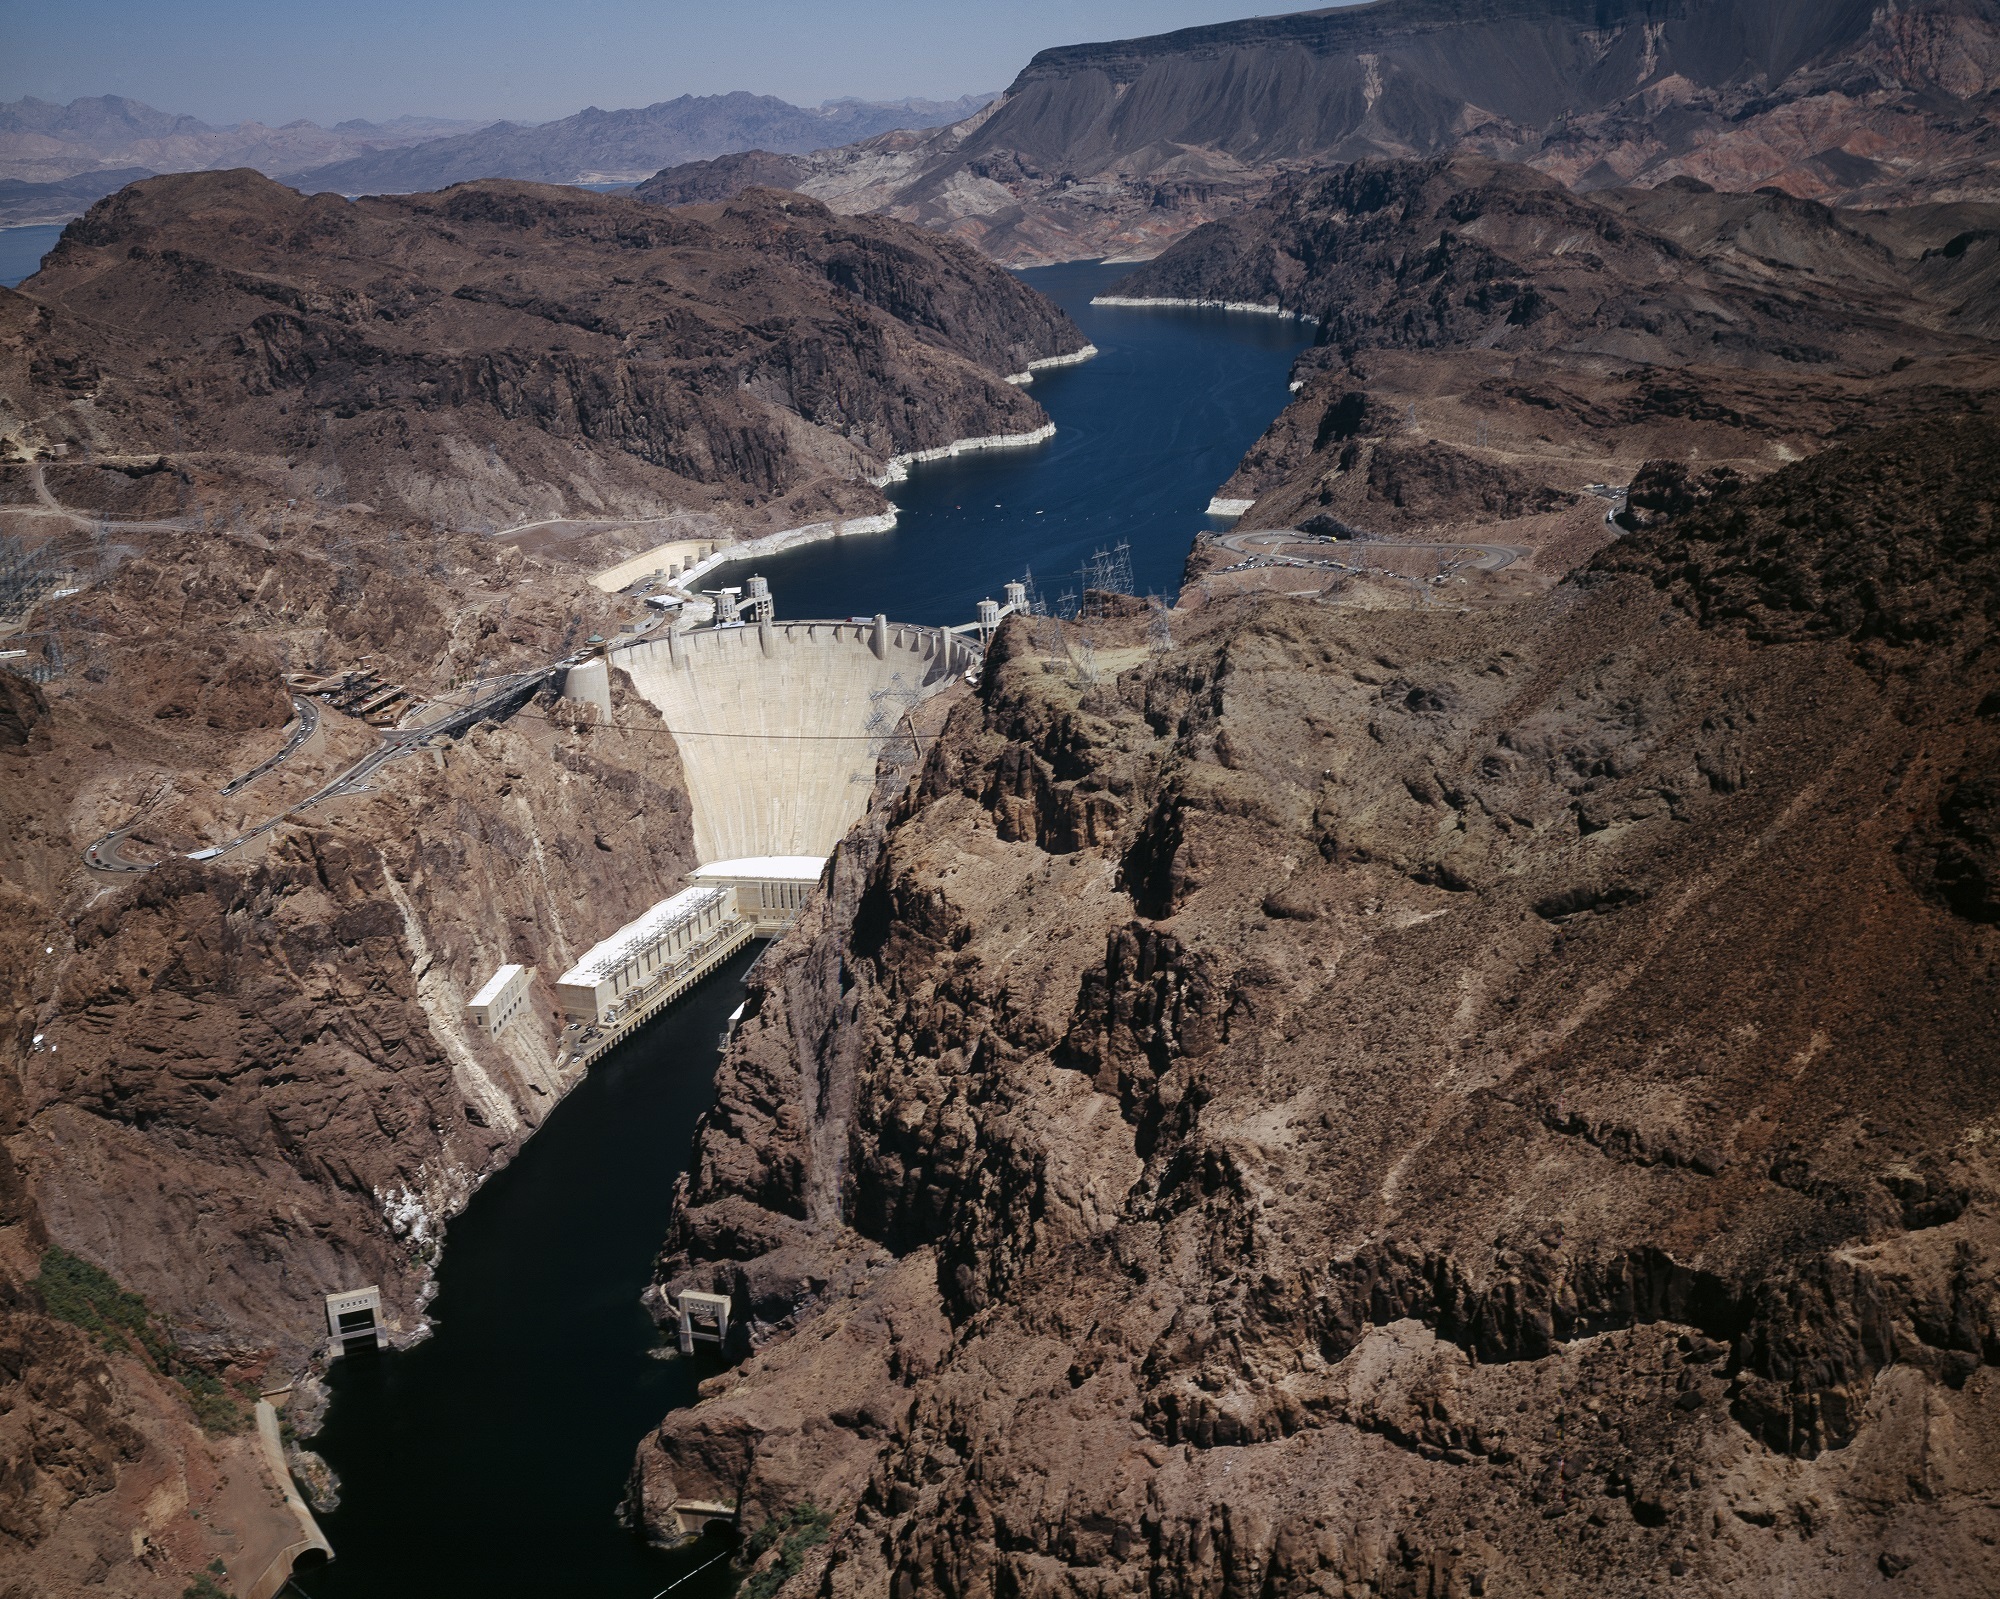
landscape, coast, mountain, structure, view, river, cliff, construction, scenic, usa, america, landmark, canyon, reservoir, terrain, concrete, energy, arizona, outdoors, engineering, geology, infrastructure, nevada, electric, hydroelectric, wadi, landform, aerial photography, colorado river, hoover dam, lake mead, geological phenomenon